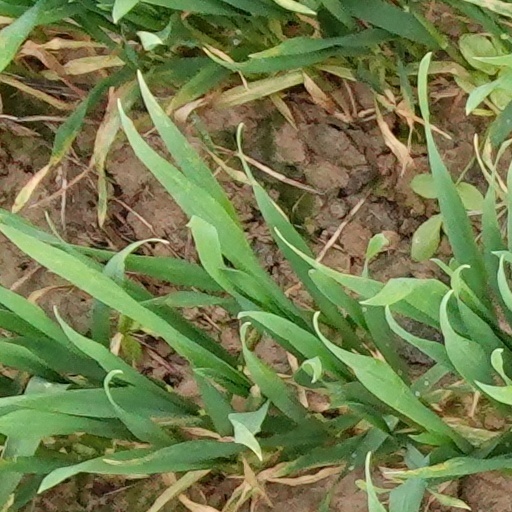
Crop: wheat